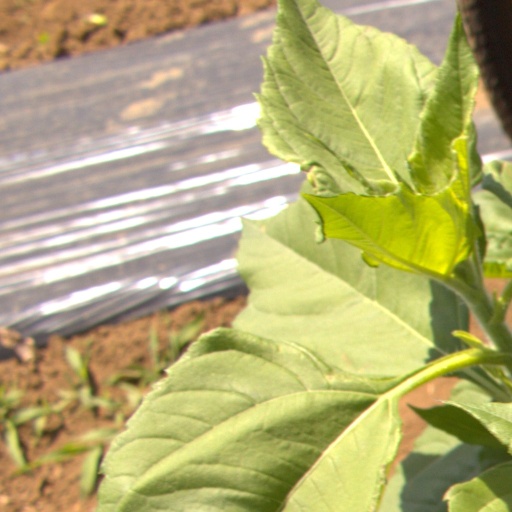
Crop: Jerusalem artichoke